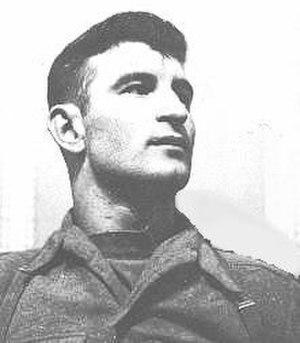
Léo Major est un militaire québécois ayant servi dans Le Régiment de la Chaudière et le Royal 22ᵉ Régiment des Forces canadiennes. Il s'est distingué par ses actes de bravoure lors de la Seconde Guerre mondiale et de la guerre de Corée.